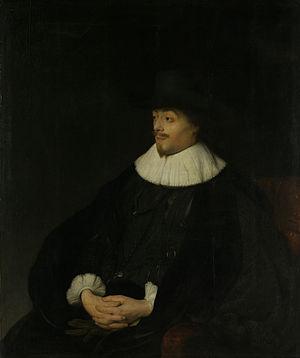
Anna Roemer[sdochter] Visscher, née à Amsterdam en 1584 et décédée à Alkmaar, dans les Provinces-Unies, le 6 décembre 1651, est une poétesse, traductrice, calligraphe et graveuse sur verre du XVIIᵉ siècle.